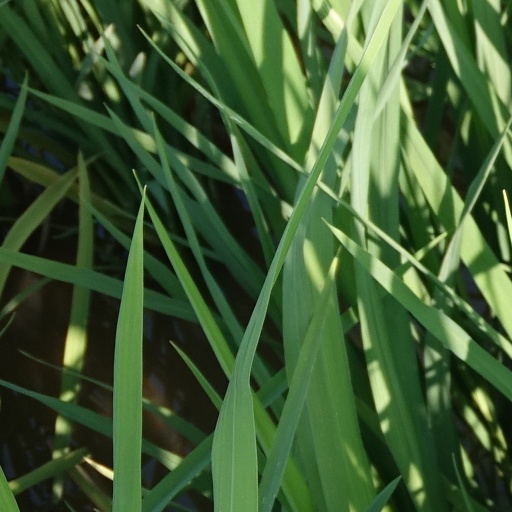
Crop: rice